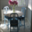
Label: table